Toronto Maple Leafs

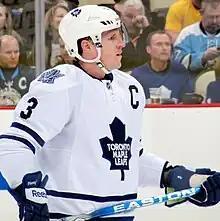
Dion Phaneuf was named team captain in the 2010 off-season and served that role until he was traded to Ottawa in 2016.

On November 29, 2008, the Maple Leafs hired Brian Burke as their 13th non-interim, and the first American, general manager in team history. The acquisition ended the second Cliff Fletcher era and settled persistent rumours that Burke was coming to Toronto. On June 26, 2009, Burke made his first appearance as the Leafs GM at the 2009 NHL entry draft, selecting London Knights forward Nazem Kadri with the seventh overall pick. On September 18, 2009, Burke traded Toronto's first- and second-round 2010, as well as its 2011 first-round picks, to the Boston Bruins in exchange for forward Phil Kessel. On January 31, 2010, the Leafs made another high-profile trade, this time with the Calgary Flames in a seven-player deal that brought defenceman Dion Phaneuf to Toronto. On June 14, during the off-season, the Leafs named Phaneuf captain after two seasons without one following Sundin's departure. On February 18, 2011, the team traded long-time Maple Leafs defenceman Tomas Kaberle to the Bruins in exchange for prospect Joe Colborne, Boston's first-round pick in 2011, and a conditional second-round draft choice.